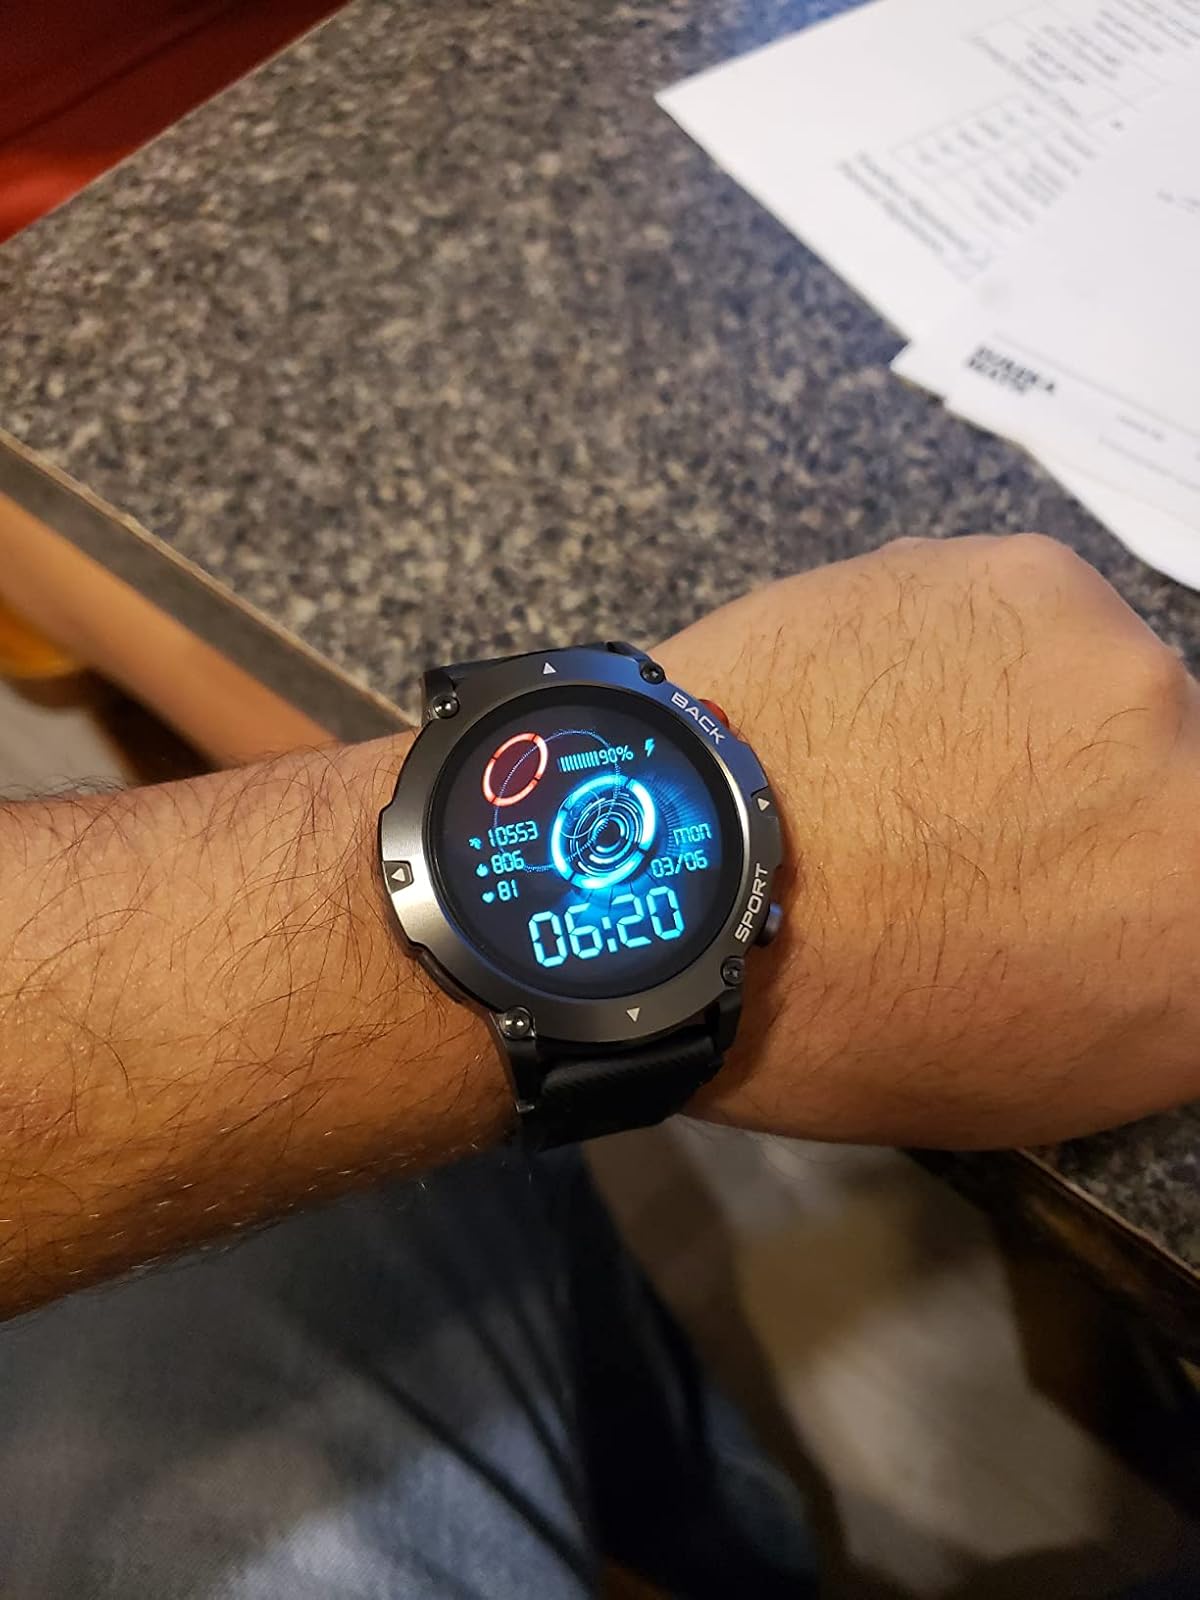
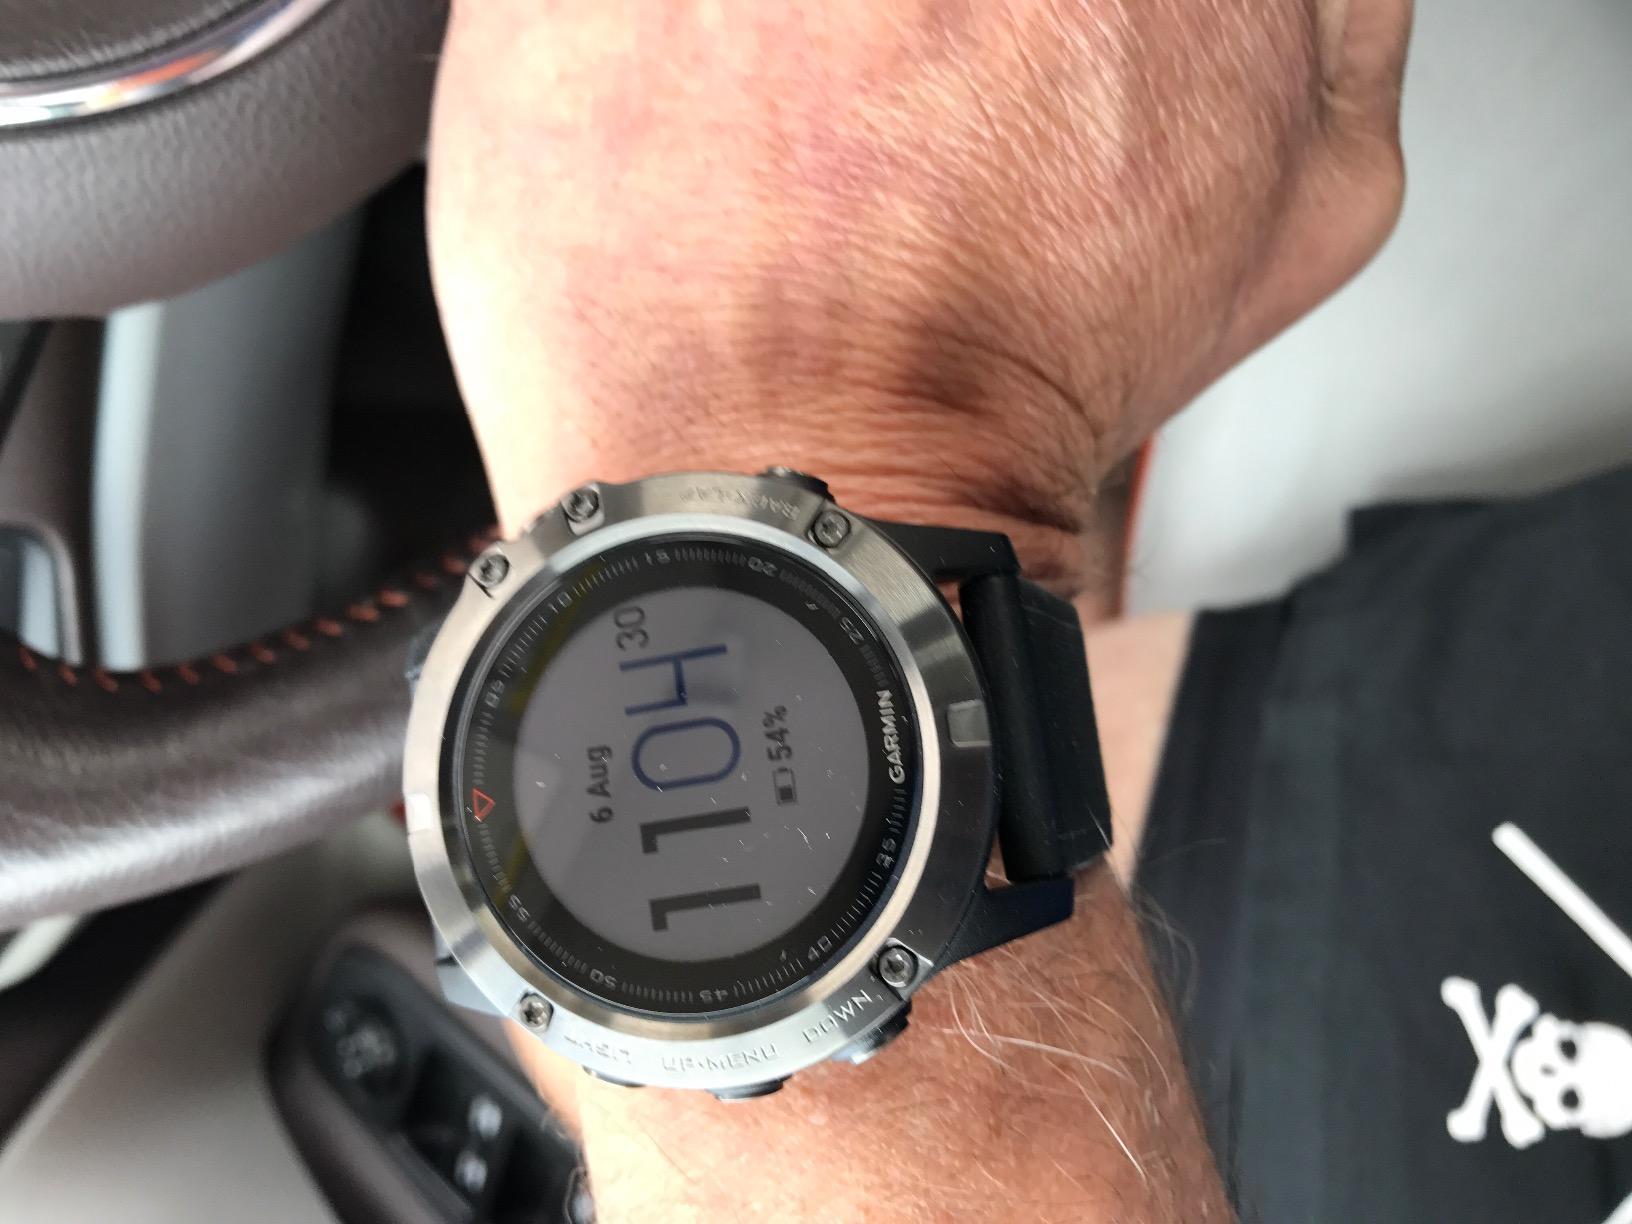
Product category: smartwatch
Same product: no